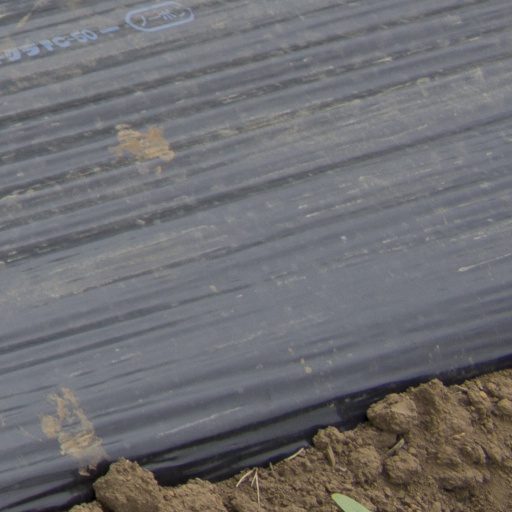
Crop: Jerusalem artichoke